Phosphoryl chloride

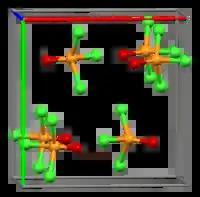
Unit cell of phosphoryl chloride.

Like phosphate, is tetrahedral in shape. It features three P−Cl bonds and one strong P–O bond, with an estimated bond dissociation energy of 533.5 kJ/mol. Unlike in the case of , the Schomaker-Stevenson rule predicts appropriate bond length for the P–O bond only if the P–O bond is treated as a double bond, P=O. More modern treatments explain the tight P–O bond as a combination of lone pair transfer from the phosphorus to the oxygen atom and a dative "π" back-bond that produces an effective [P]-[O] configuration.